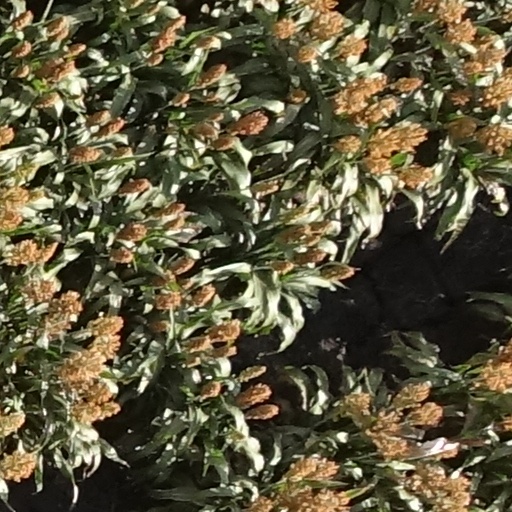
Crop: sorghum